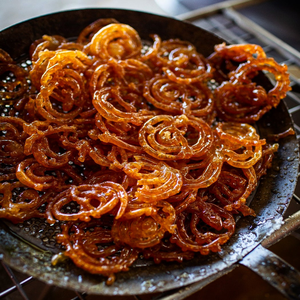
Dish: jalebi